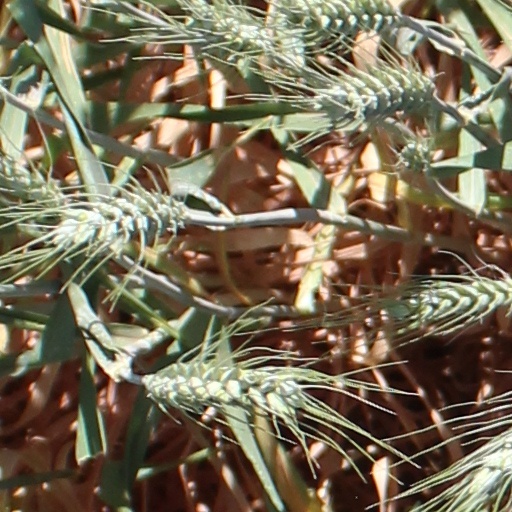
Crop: wheat